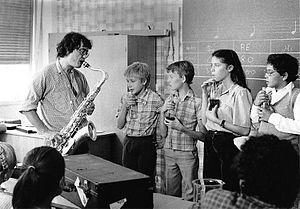
Jacques Denis. Photo réalisée à Vénissieux, lors du tournage du téléfilm ""Le Professeur jouait du saxophone"" pour la série ""Cinéma 16""."
Jacques Denis est un acteur français, né le 12 mai 1943 à Fès, au Maroc, et mort le 2 décembre 2015 à Saint-Quentin, dans l'Aisne.